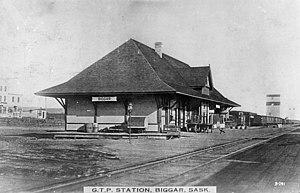
La gare de Biggar dans la ville de Biggar en Saskatchewan est desservie par Via Rail Canada. C'est une gare patrimoniale, sans personnel. Il y a 3 trains par semaine, dans chaque direction.